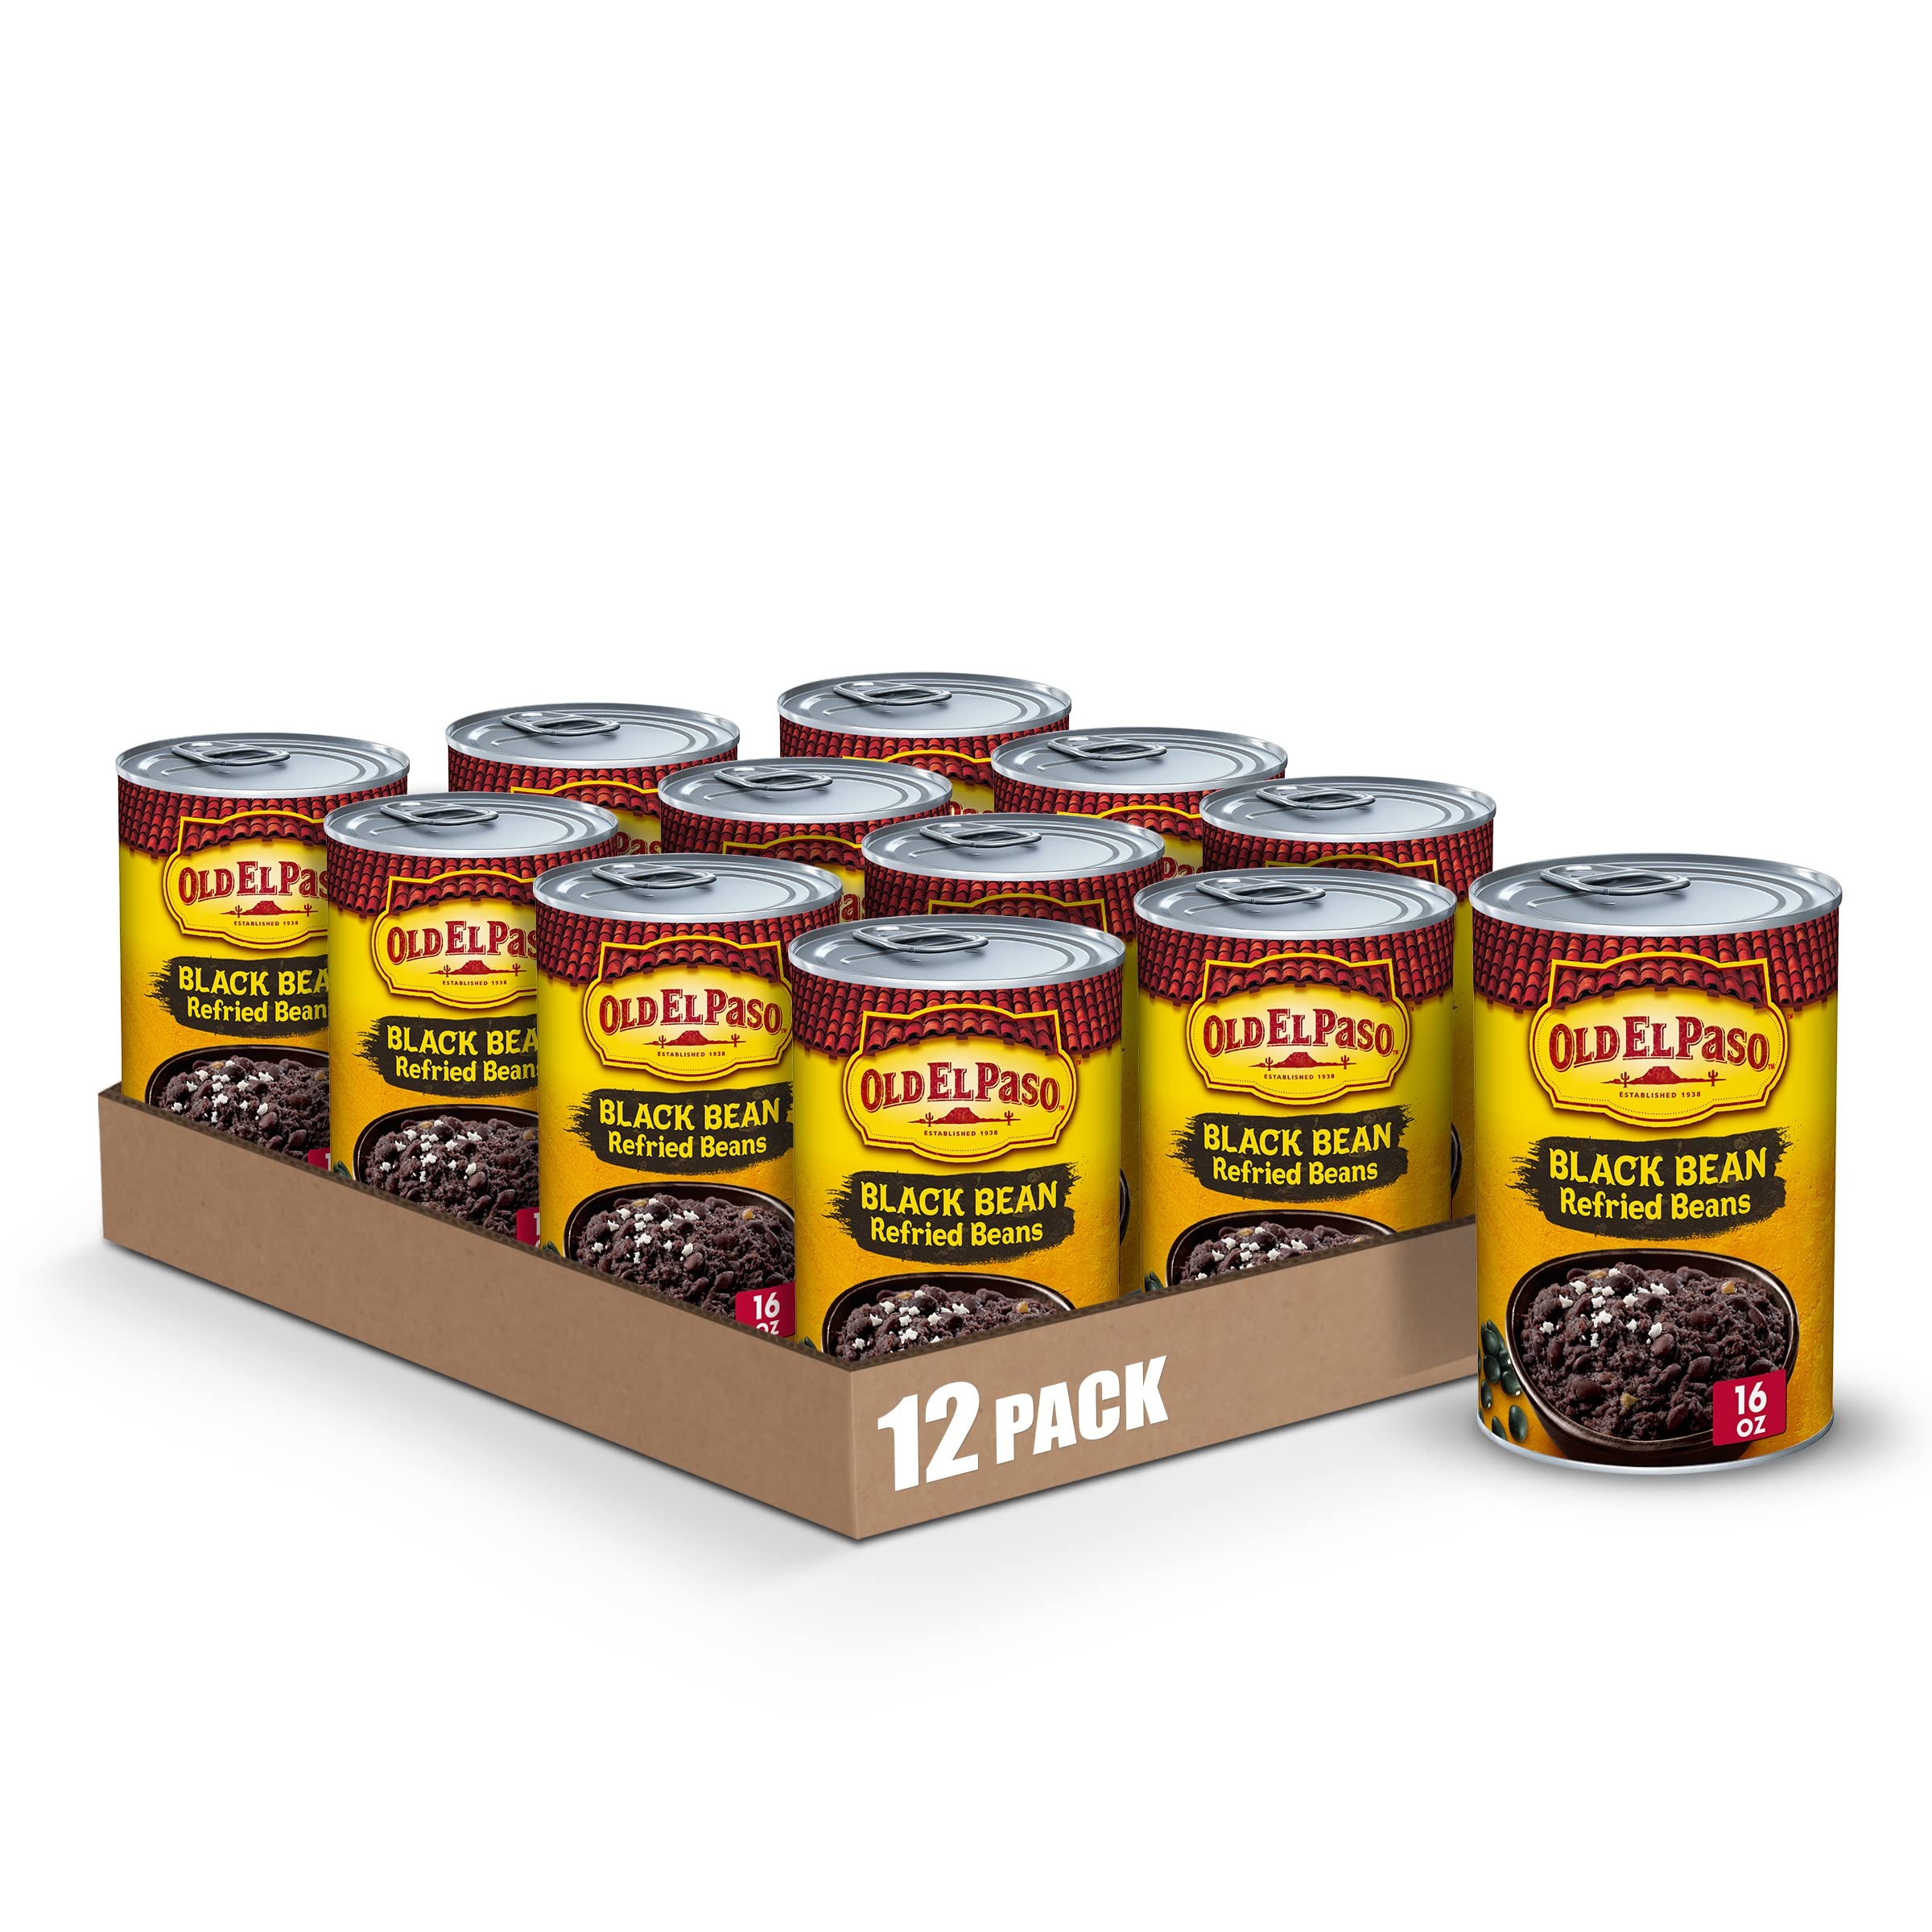
Item Name: Old El Paso Black Bean Refried Beans, 16 oz. (Pack of 12)
Bullet Point 1: BLACK BEAN REFRIED BEANS: Great as an ingredient in your favorite dishes or as a side to complete your meal
Bullet Point 2: QUICK & EASY MEAL PREP: Old El Paso beans are ready in minutes in the microwave or on the stovetop
Bullet Point 3: FULL OF FIBER: Refried beans with six grams of fiber per serving
Bullet Point 4: QUICK AND EASY: Use in dips or as a topping on tacos, nachos and other Mexican meals
Bullet Point 5: CONTAINS: 16 oz (Pack of 12)
Value: 192.0
Unit: Ounce

Price: 35.7